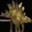
Label: dinosaur